Kounotori 4

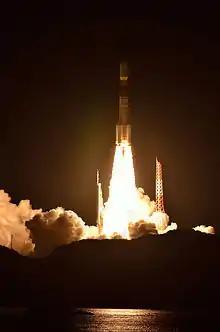
The H-IIB rocket carrying Kounotori 4 lifts off from the Tanegashima Space Center early on 4 August 2013 (Japan Standard Time).

Kounotori 4 was successfully launched atop a H-IIB carrier rocket flying from pad 2 of the Yoshinobu Launch Complex at Tanegashima Space Center at 19:48:46 UTC on 3 August 2013. After 5.5 days of orbital manoeuvres, it arrived to Approach Initiation Point ( behind ISS) at 05:31 UTC, 9 August 2013, and started the final approach sequence at 08:05 UTC. The ISS's robotic arm Canadarm2 grappled Kounotori 4 at 11:22 UTC, and fastened to ISS's Common berthing mechanism (CBM) on 16:32 UTC. All berthing operations were completed at 18:38 UTC.